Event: Typhoon Ruby
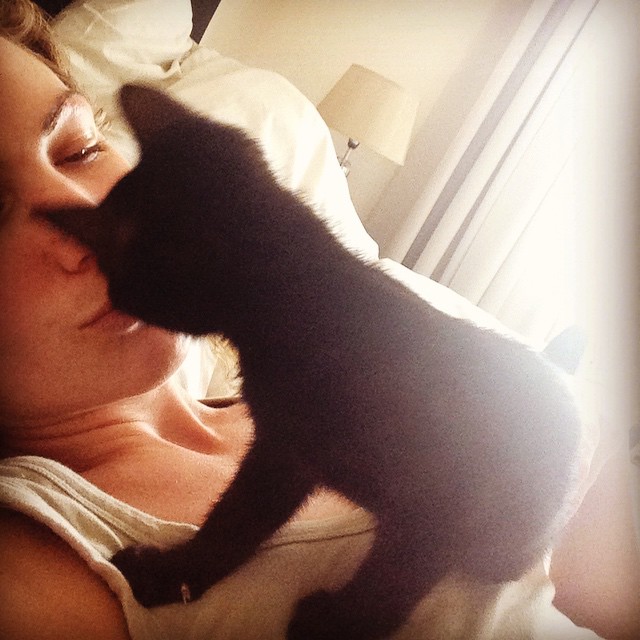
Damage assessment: no_damage